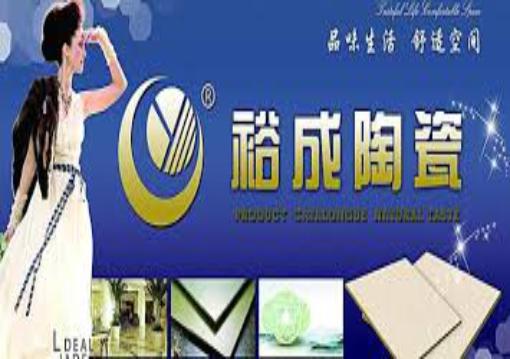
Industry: Others